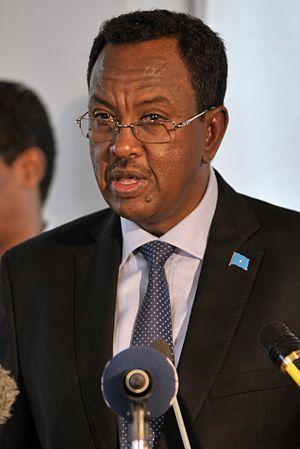
Abdi Farah Shirdon, né en 1958, est un homme d'État et économiste somalien, Premier ministre du 17 octobre 2012 au 21 décembre 2013.